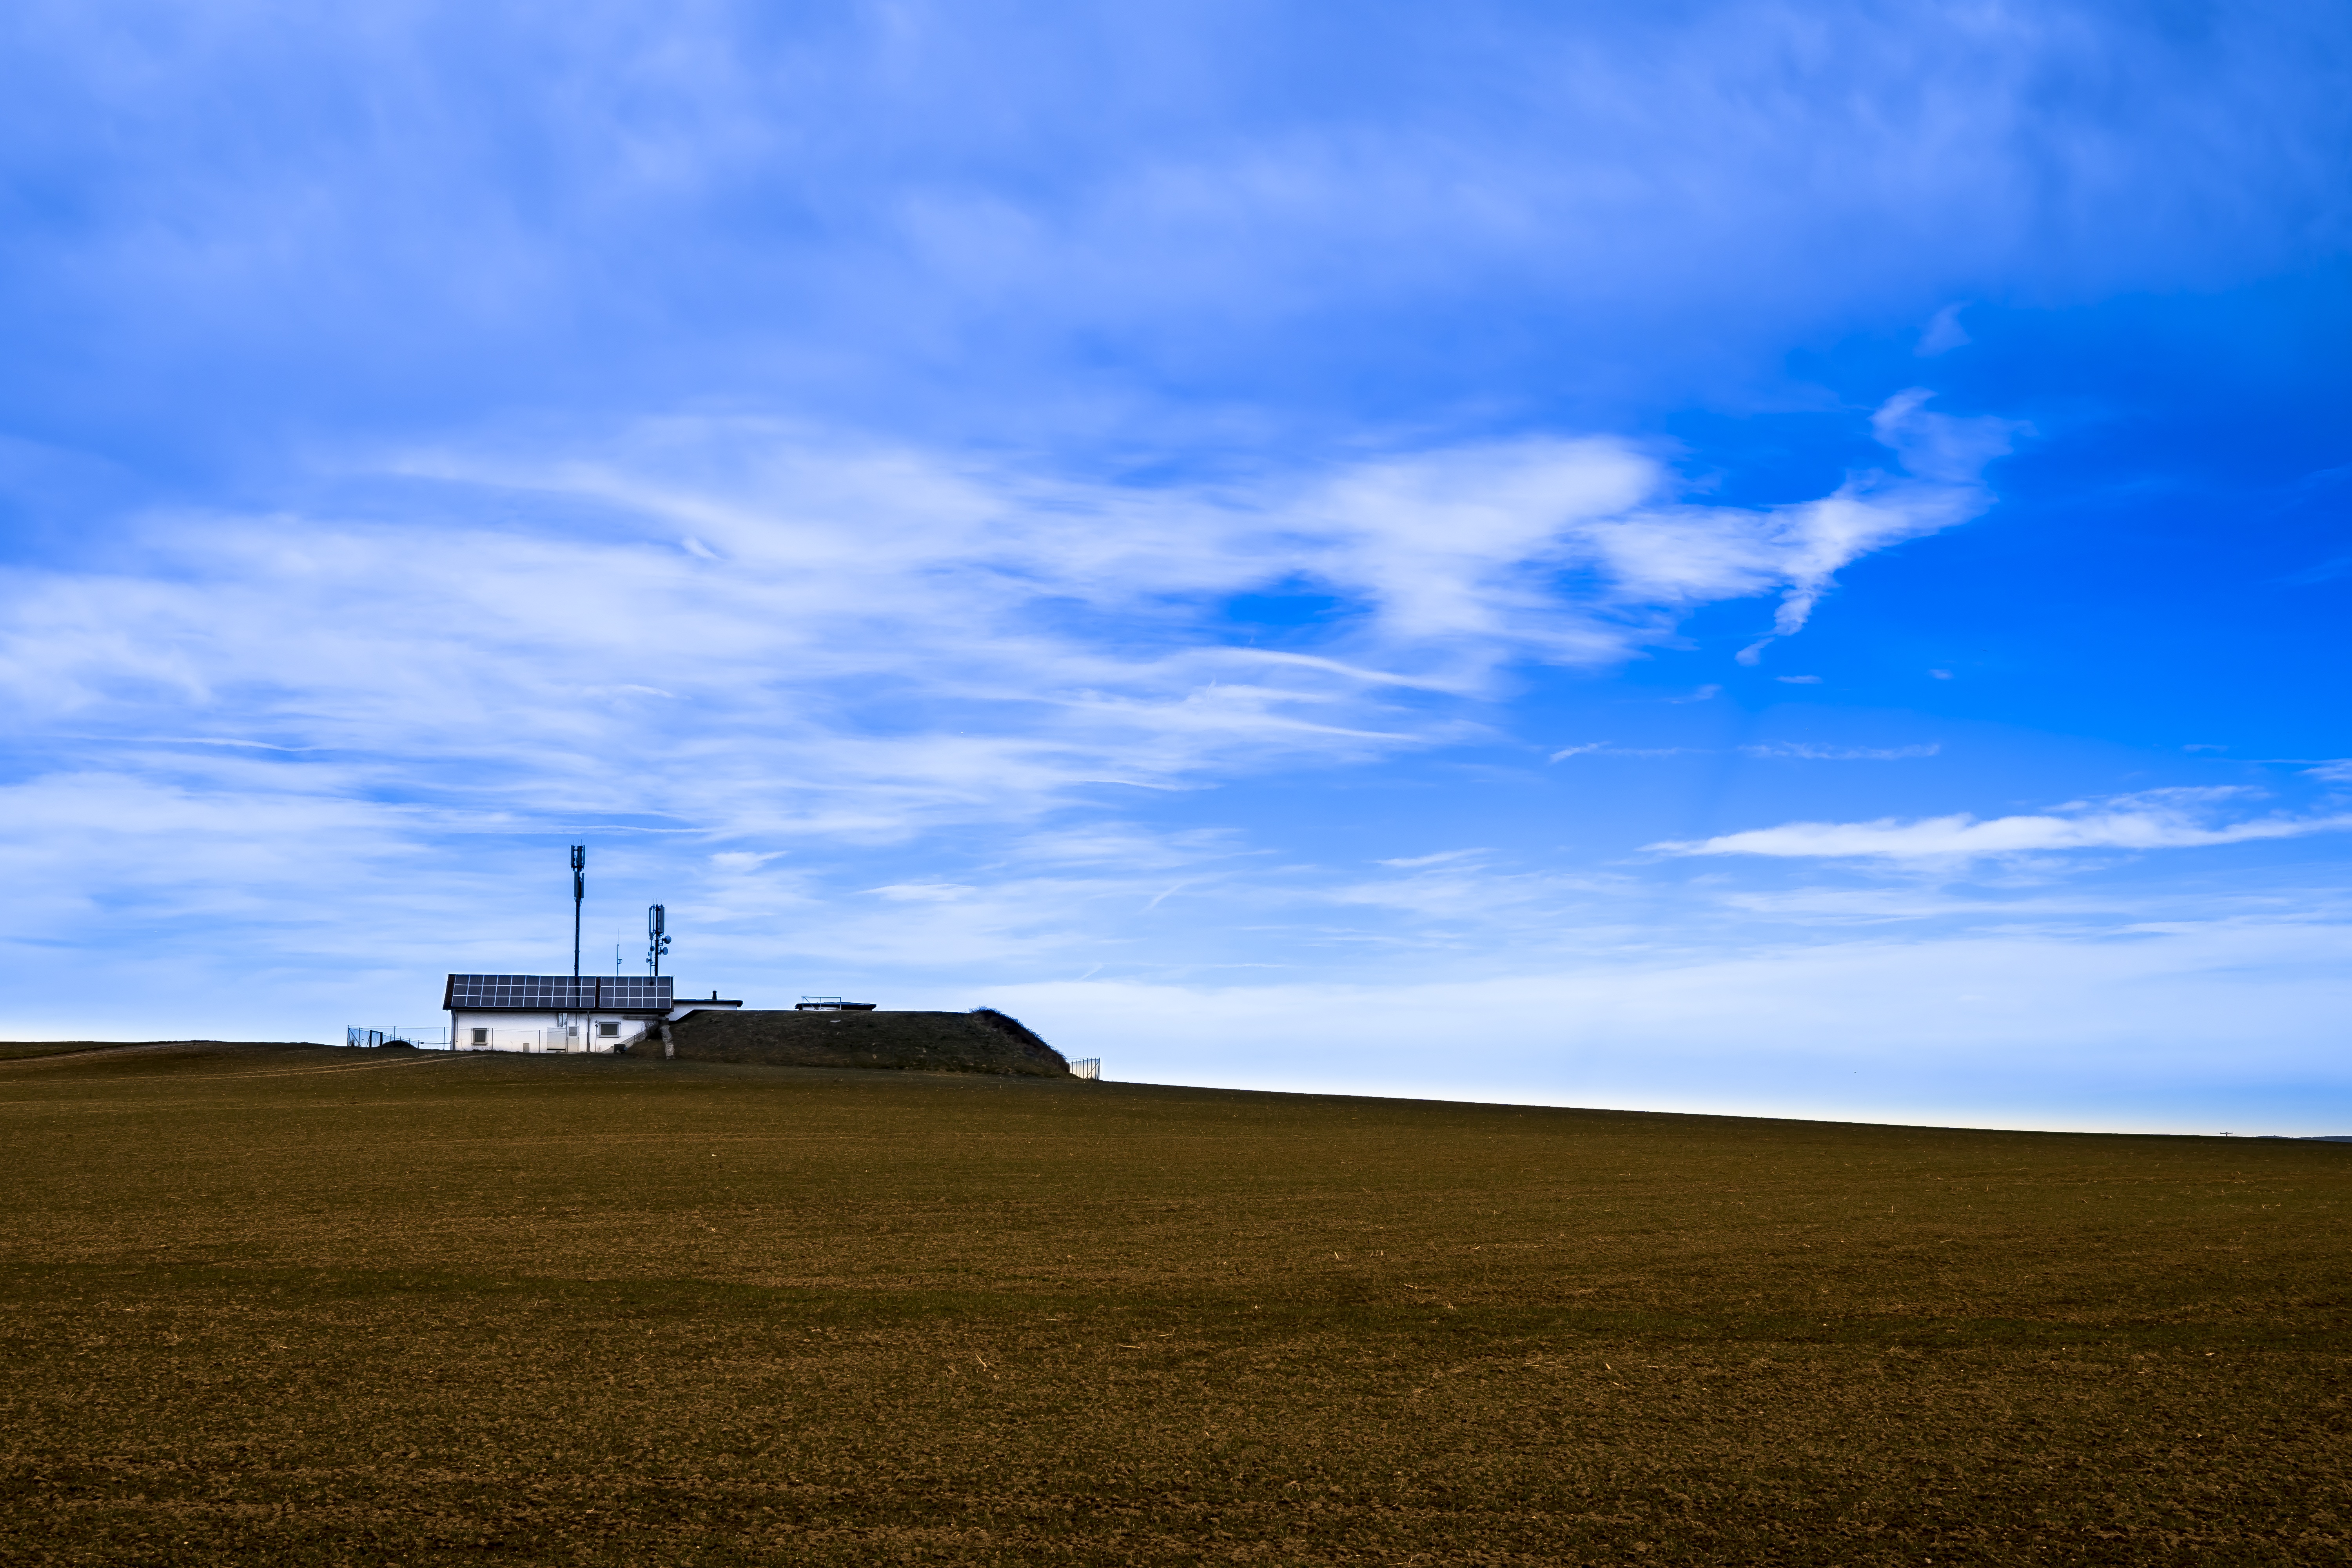
landscape, sea, coast, grass, horizon, mountain, cloud, sky, field, meadow, prairie, morning, hill, wind, summer, dusk, rural, green, blue, agriculture, lonely, plain, clouds, fields, grassland, hilly, clouds form, rural area, radio mast, grass family, atmosphere of earth